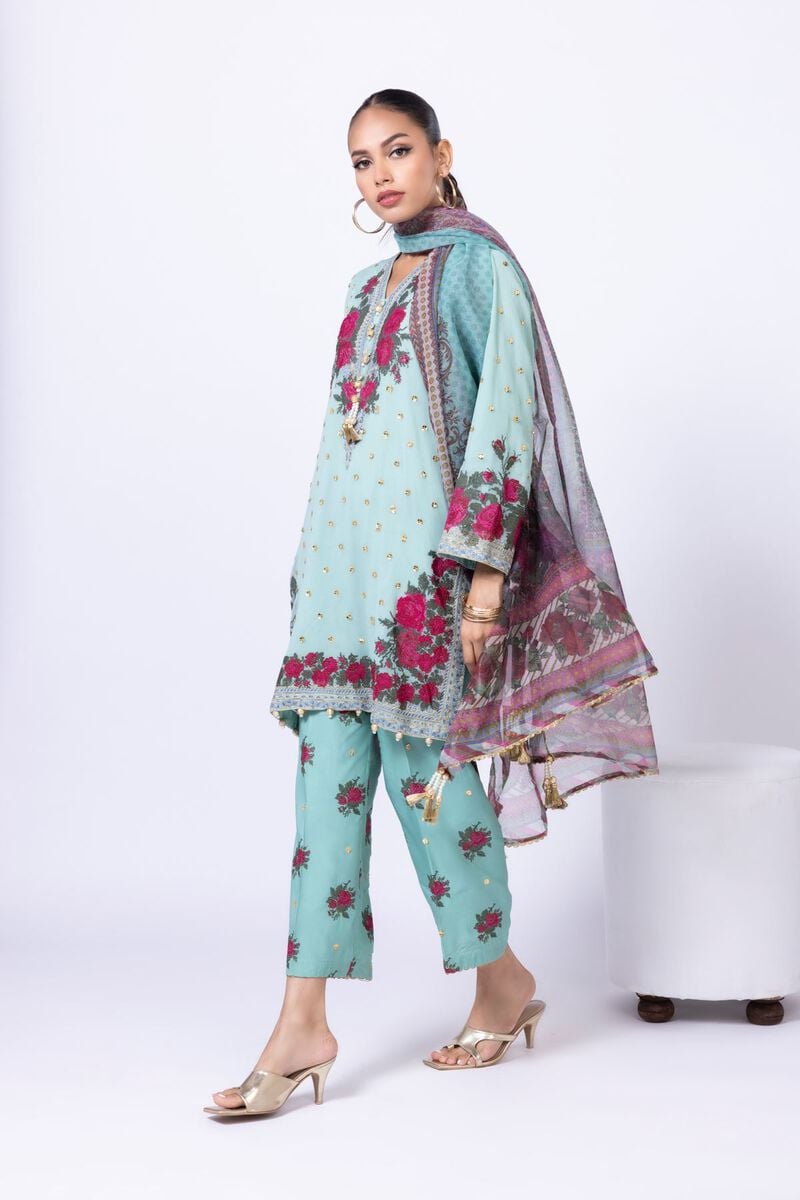
mint multi embroidered chiffon suit